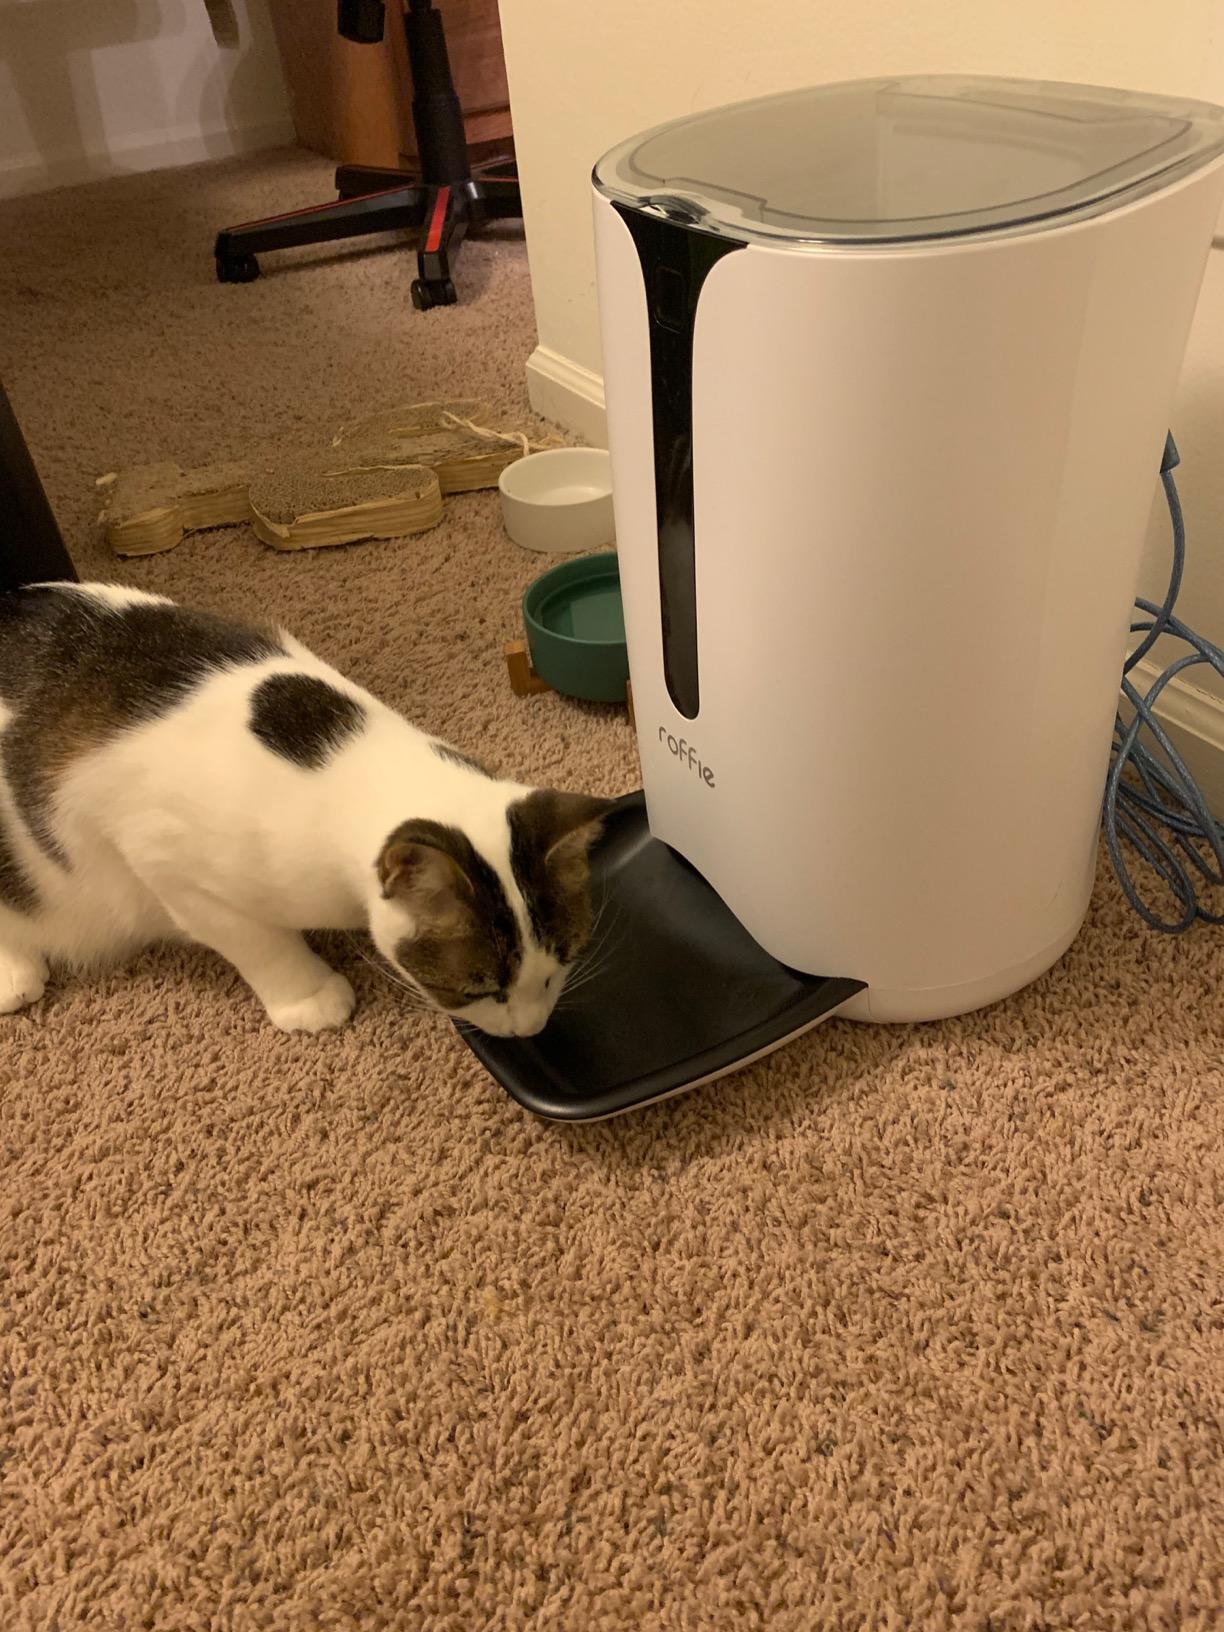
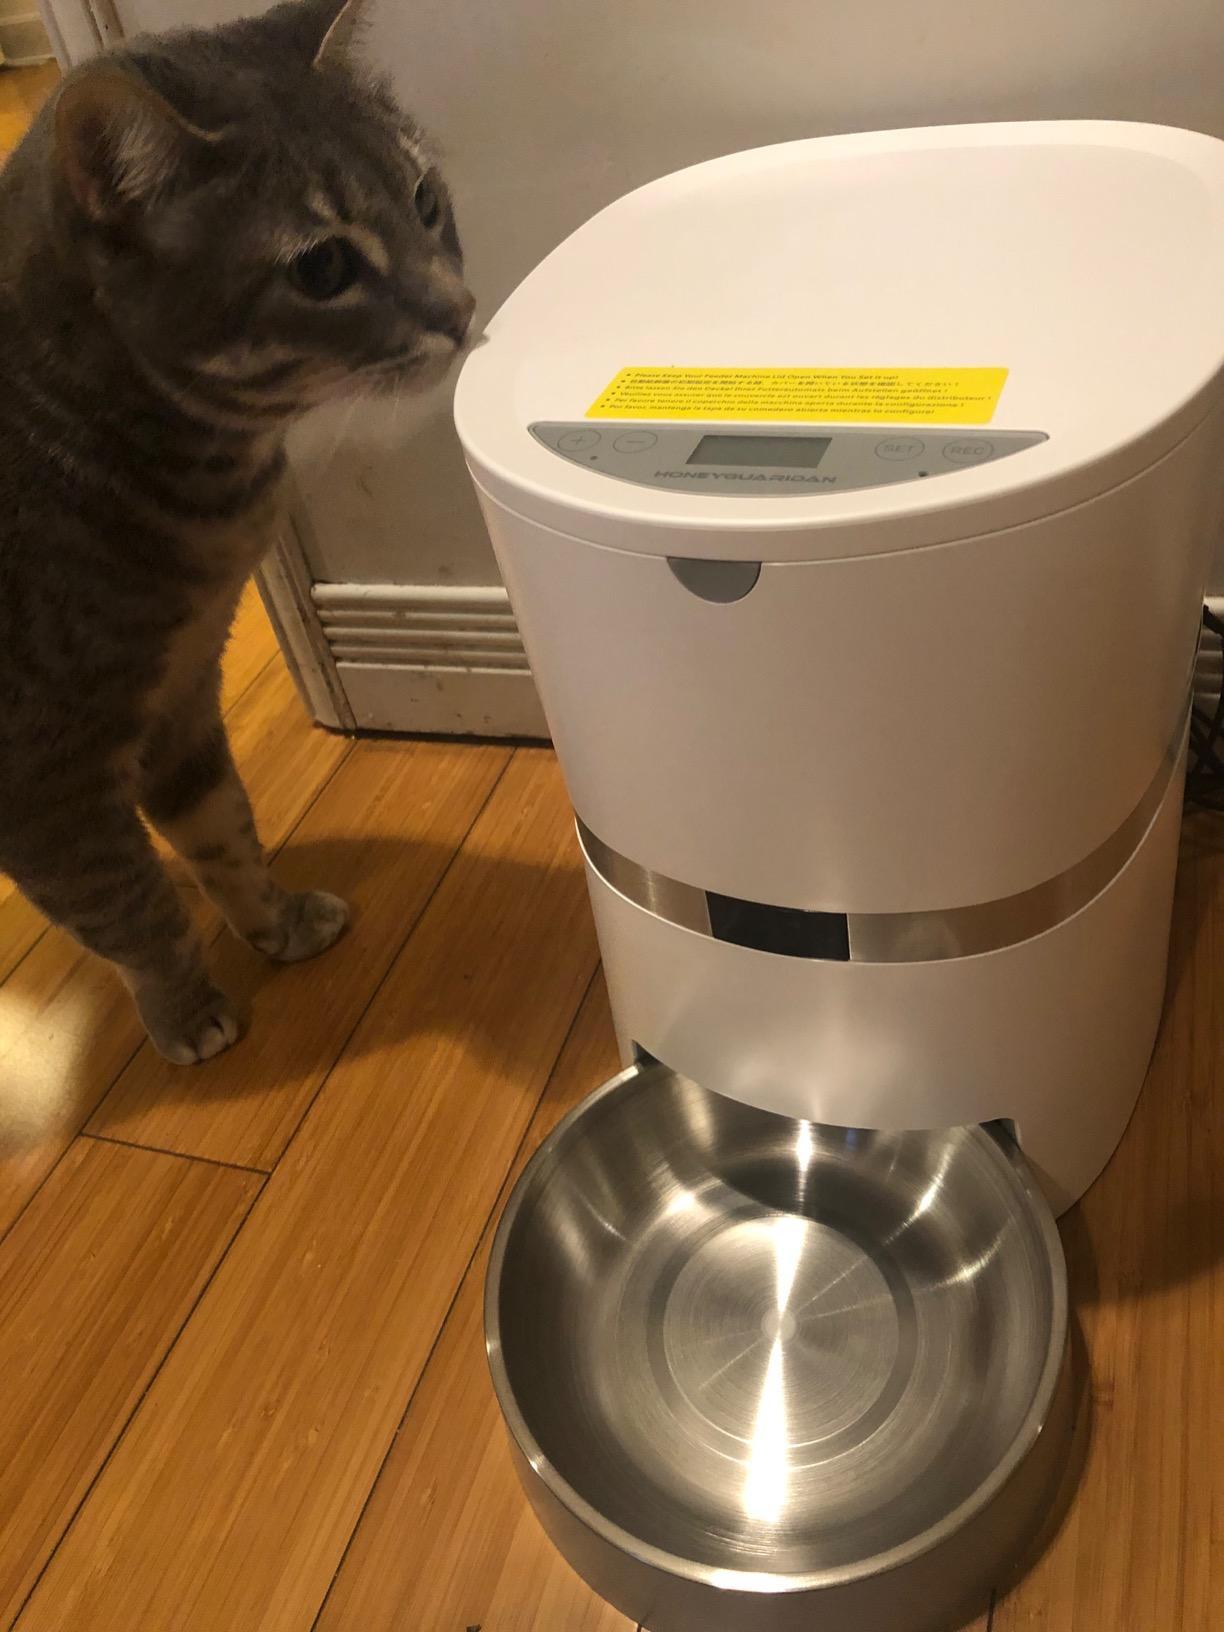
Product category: items_feeder
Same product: no